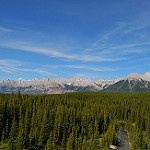
Label: mountain